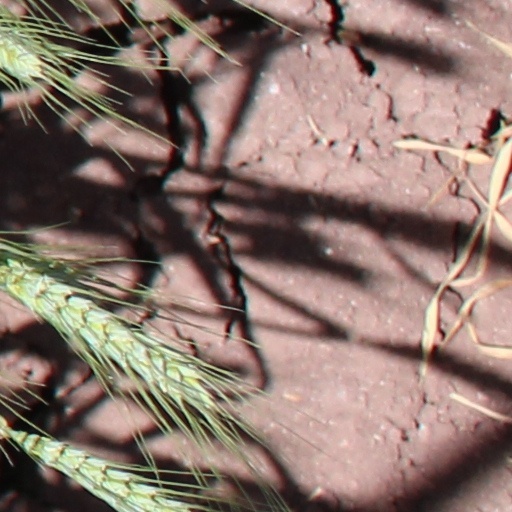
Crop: wheat